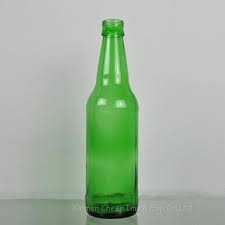
Waste category: glass